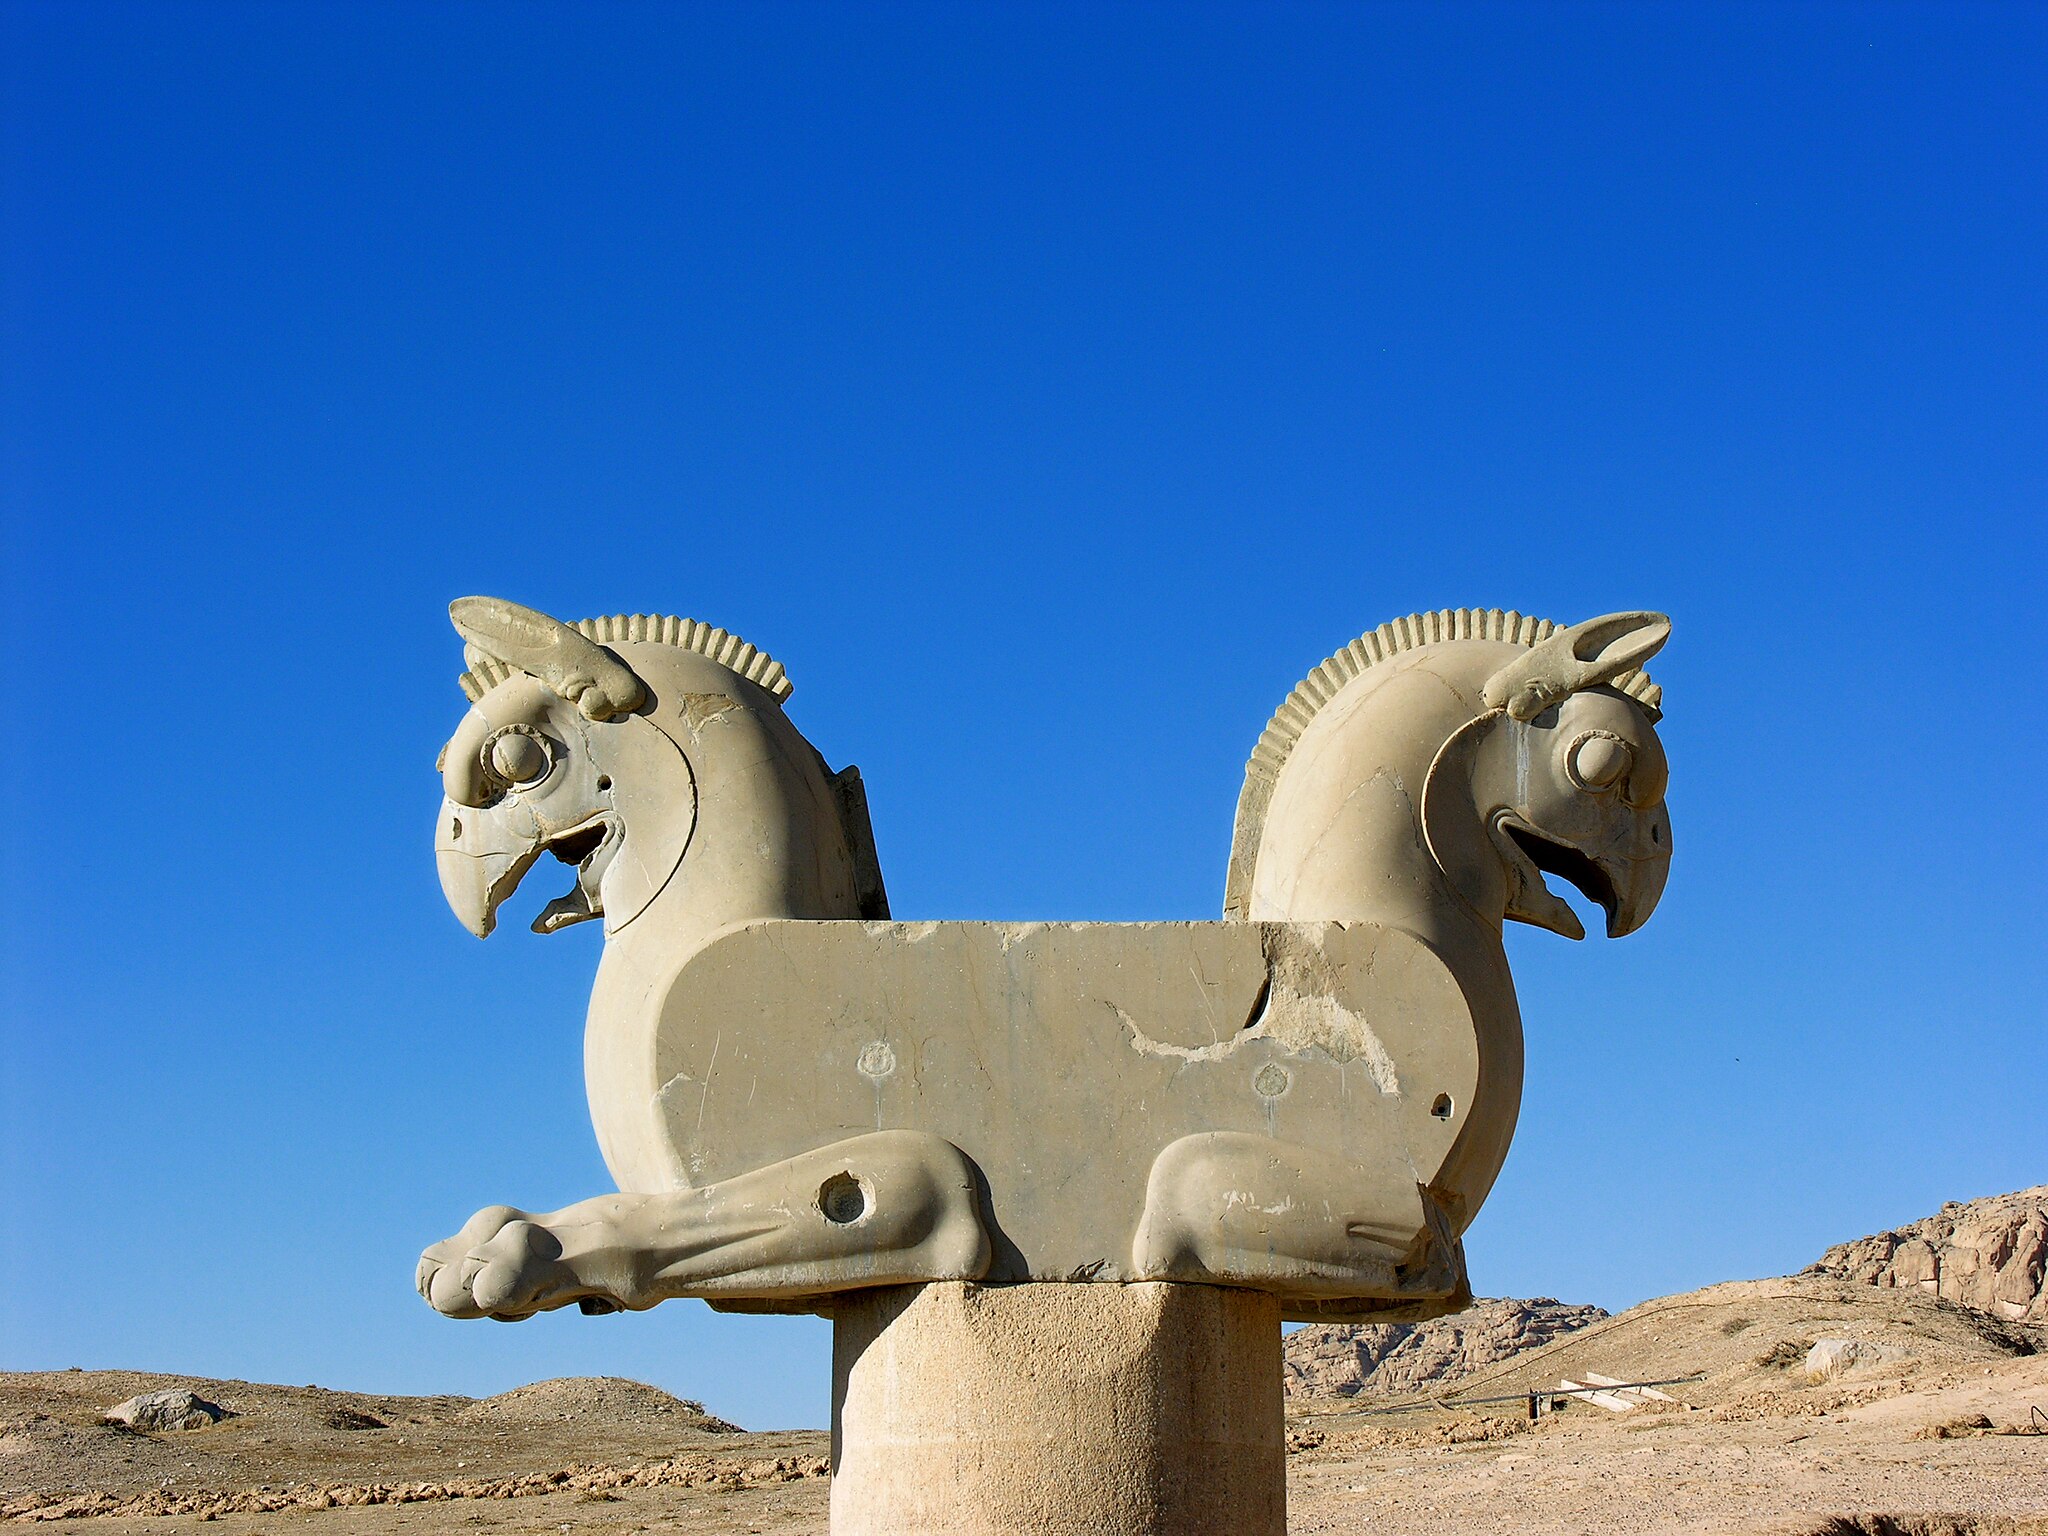
Title: Persepolis 24.11.2009 11-18-45
Description: Iran , Griffins
Date: 2009-11-24
Categories: Taken with Nikon Coolpix 8800, Files with derivative versions, Featured pictures on Wikipedia, Persian, Griffin capitals in Persepolis, Files with coordinates missing SDC location of creation, 2009 in Persepolis, Iran photographs taken on 2009-11-24, Files with Assessments template missing SDC Commons no value quality assessment, Files by User:simisa